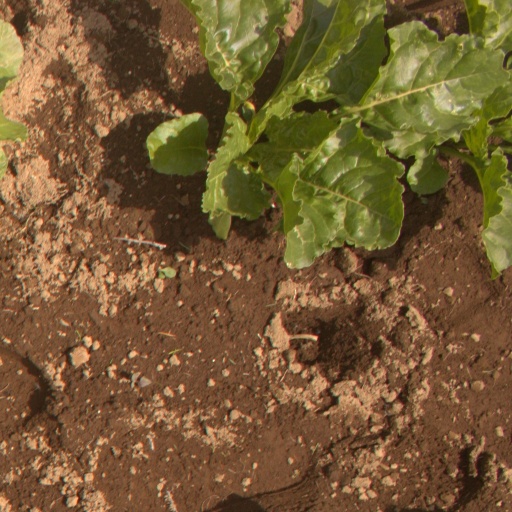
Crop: sugar beet